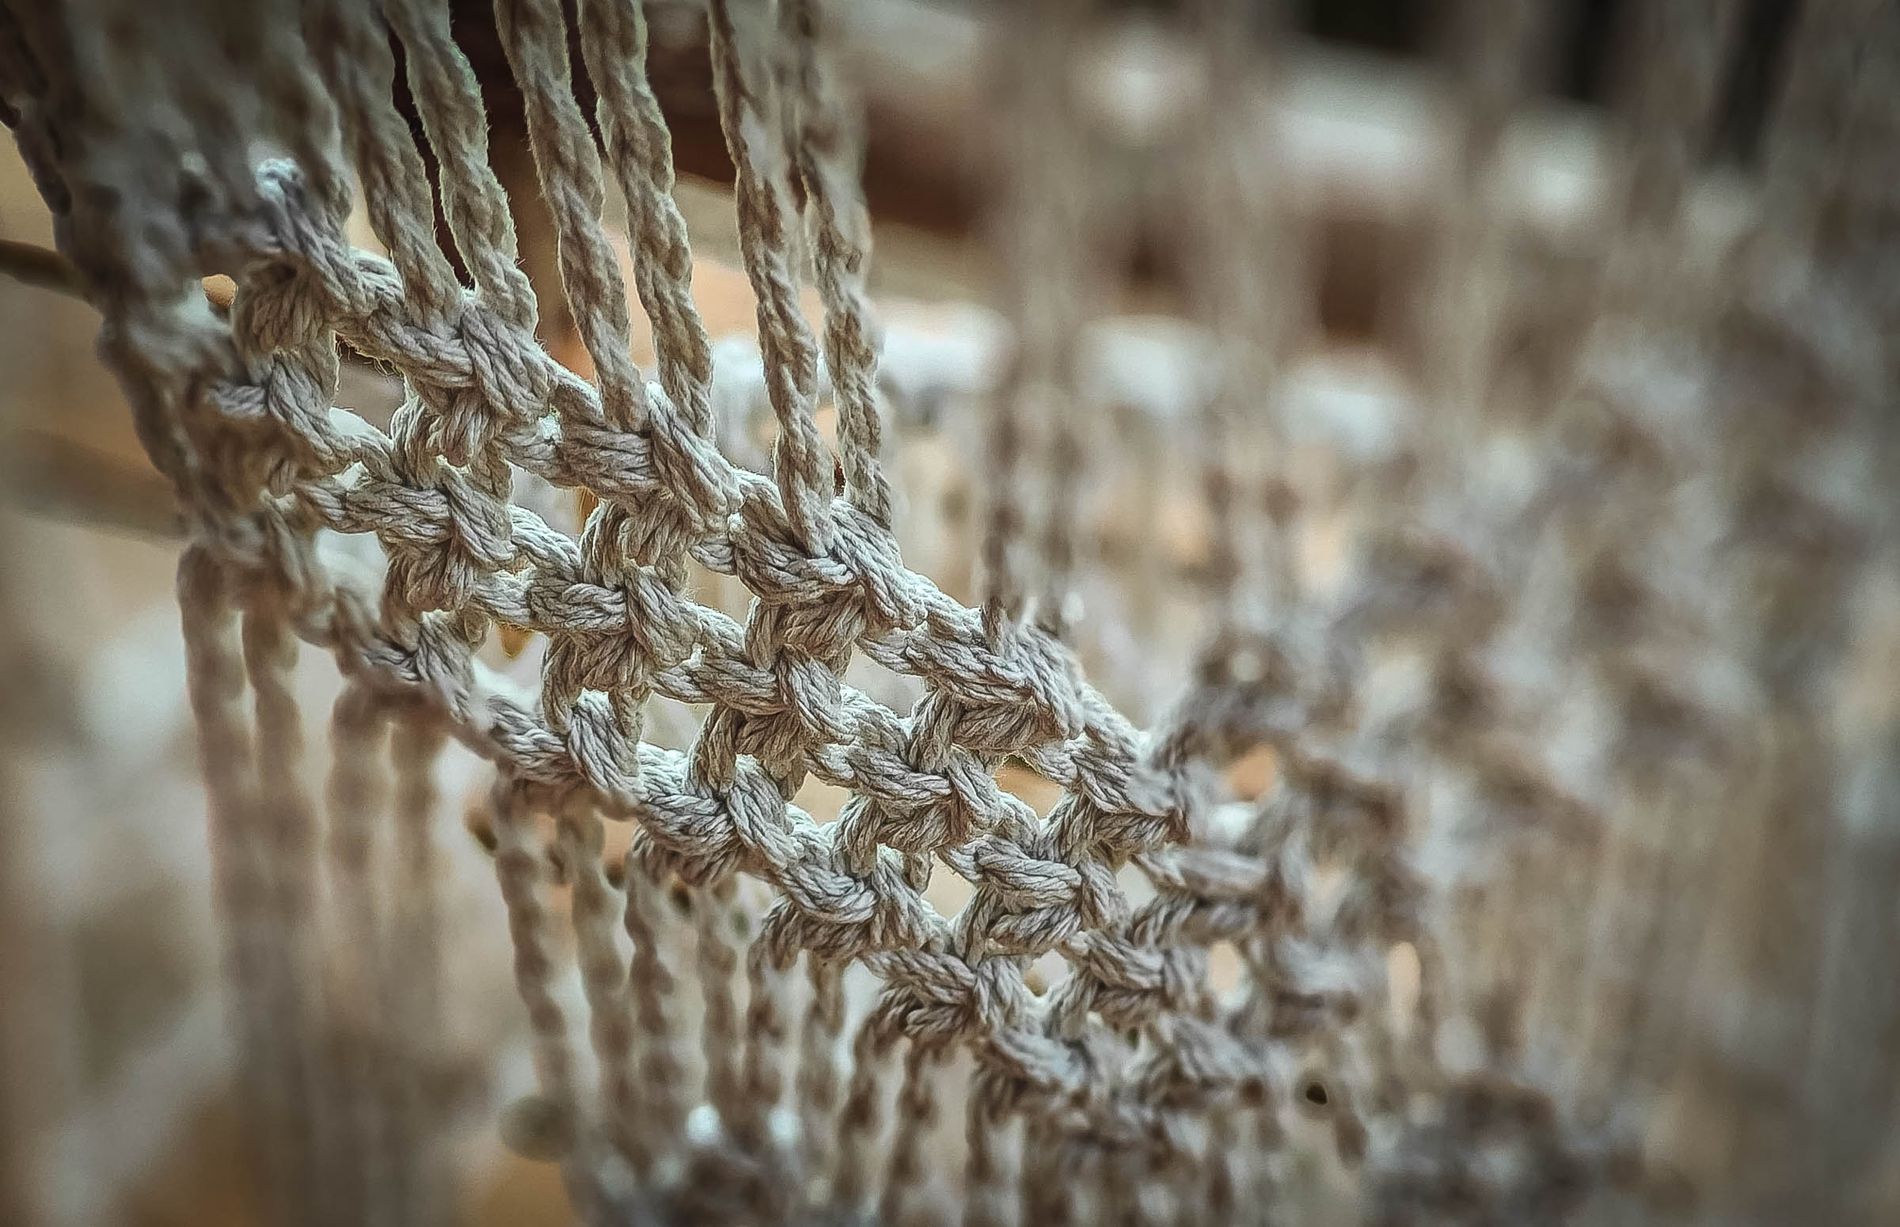
woven Beige
The image is a close-up of a finely woven fabric, perhaps macrame or a hammock net. The threads are a natural beige color with a rough texture. The knots have an orderly pattern, giving the design an attractive look. The background is blurred, highlighting the intricate craftsmanship of the knots in the foreground.
The image is a deep macro shot of the fabric, focusing on the texture and detail of the woven . The camera angle is slightly tilted, showing the thread pattern. The lighting is soft and natural, possibly from  sunlight. It creates shadows that enhance the texture of the fabric. The background is blurred, helping to draw attention to the threads and detail of the fabric.
Labels: Person, Weaving, Art, Lamp, Woven, Chandelier
Camera: OnePlus OnePlus 11 5G
Lens: OnePlus 11 5G back camera 7.08mm f/2.0
Aperture: F4.5
Exposure: 1/200 sec
ISO: 125
Focal length: 7.1 mm